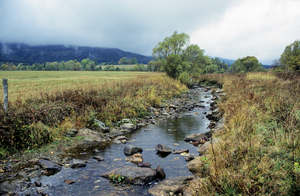
La Divoká Orlice est une rivière de Pologne et de Tchéquie située dans la région des Sudètes. Elle sépare les massifs de Bystrzyckie et Orlické hory.